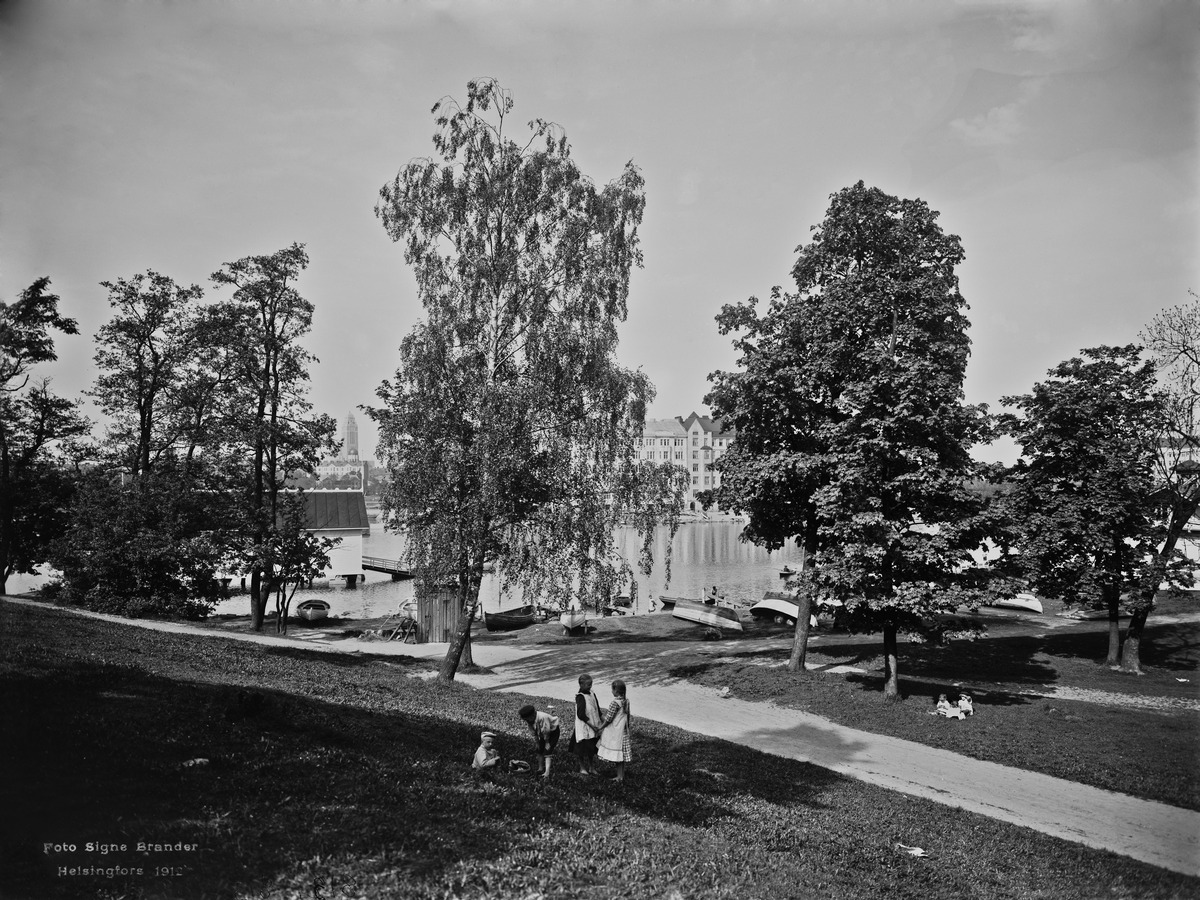
Kaisaniemi
sisällön kuvaus: Kaisaniemi.  Taustalla Kaisaniemenlahti. mustavalkoinen
Kuvaaja: Brander, Signe, valokuvaaja
Ajankohta: kuvausaika 1912
Paikka: Suomi, Uusimaa, Helsinki, Kluuvi Helsinki, Kaisaniemi
Aiheet: puistot, lahdet, veneet, kirkkorakennukset